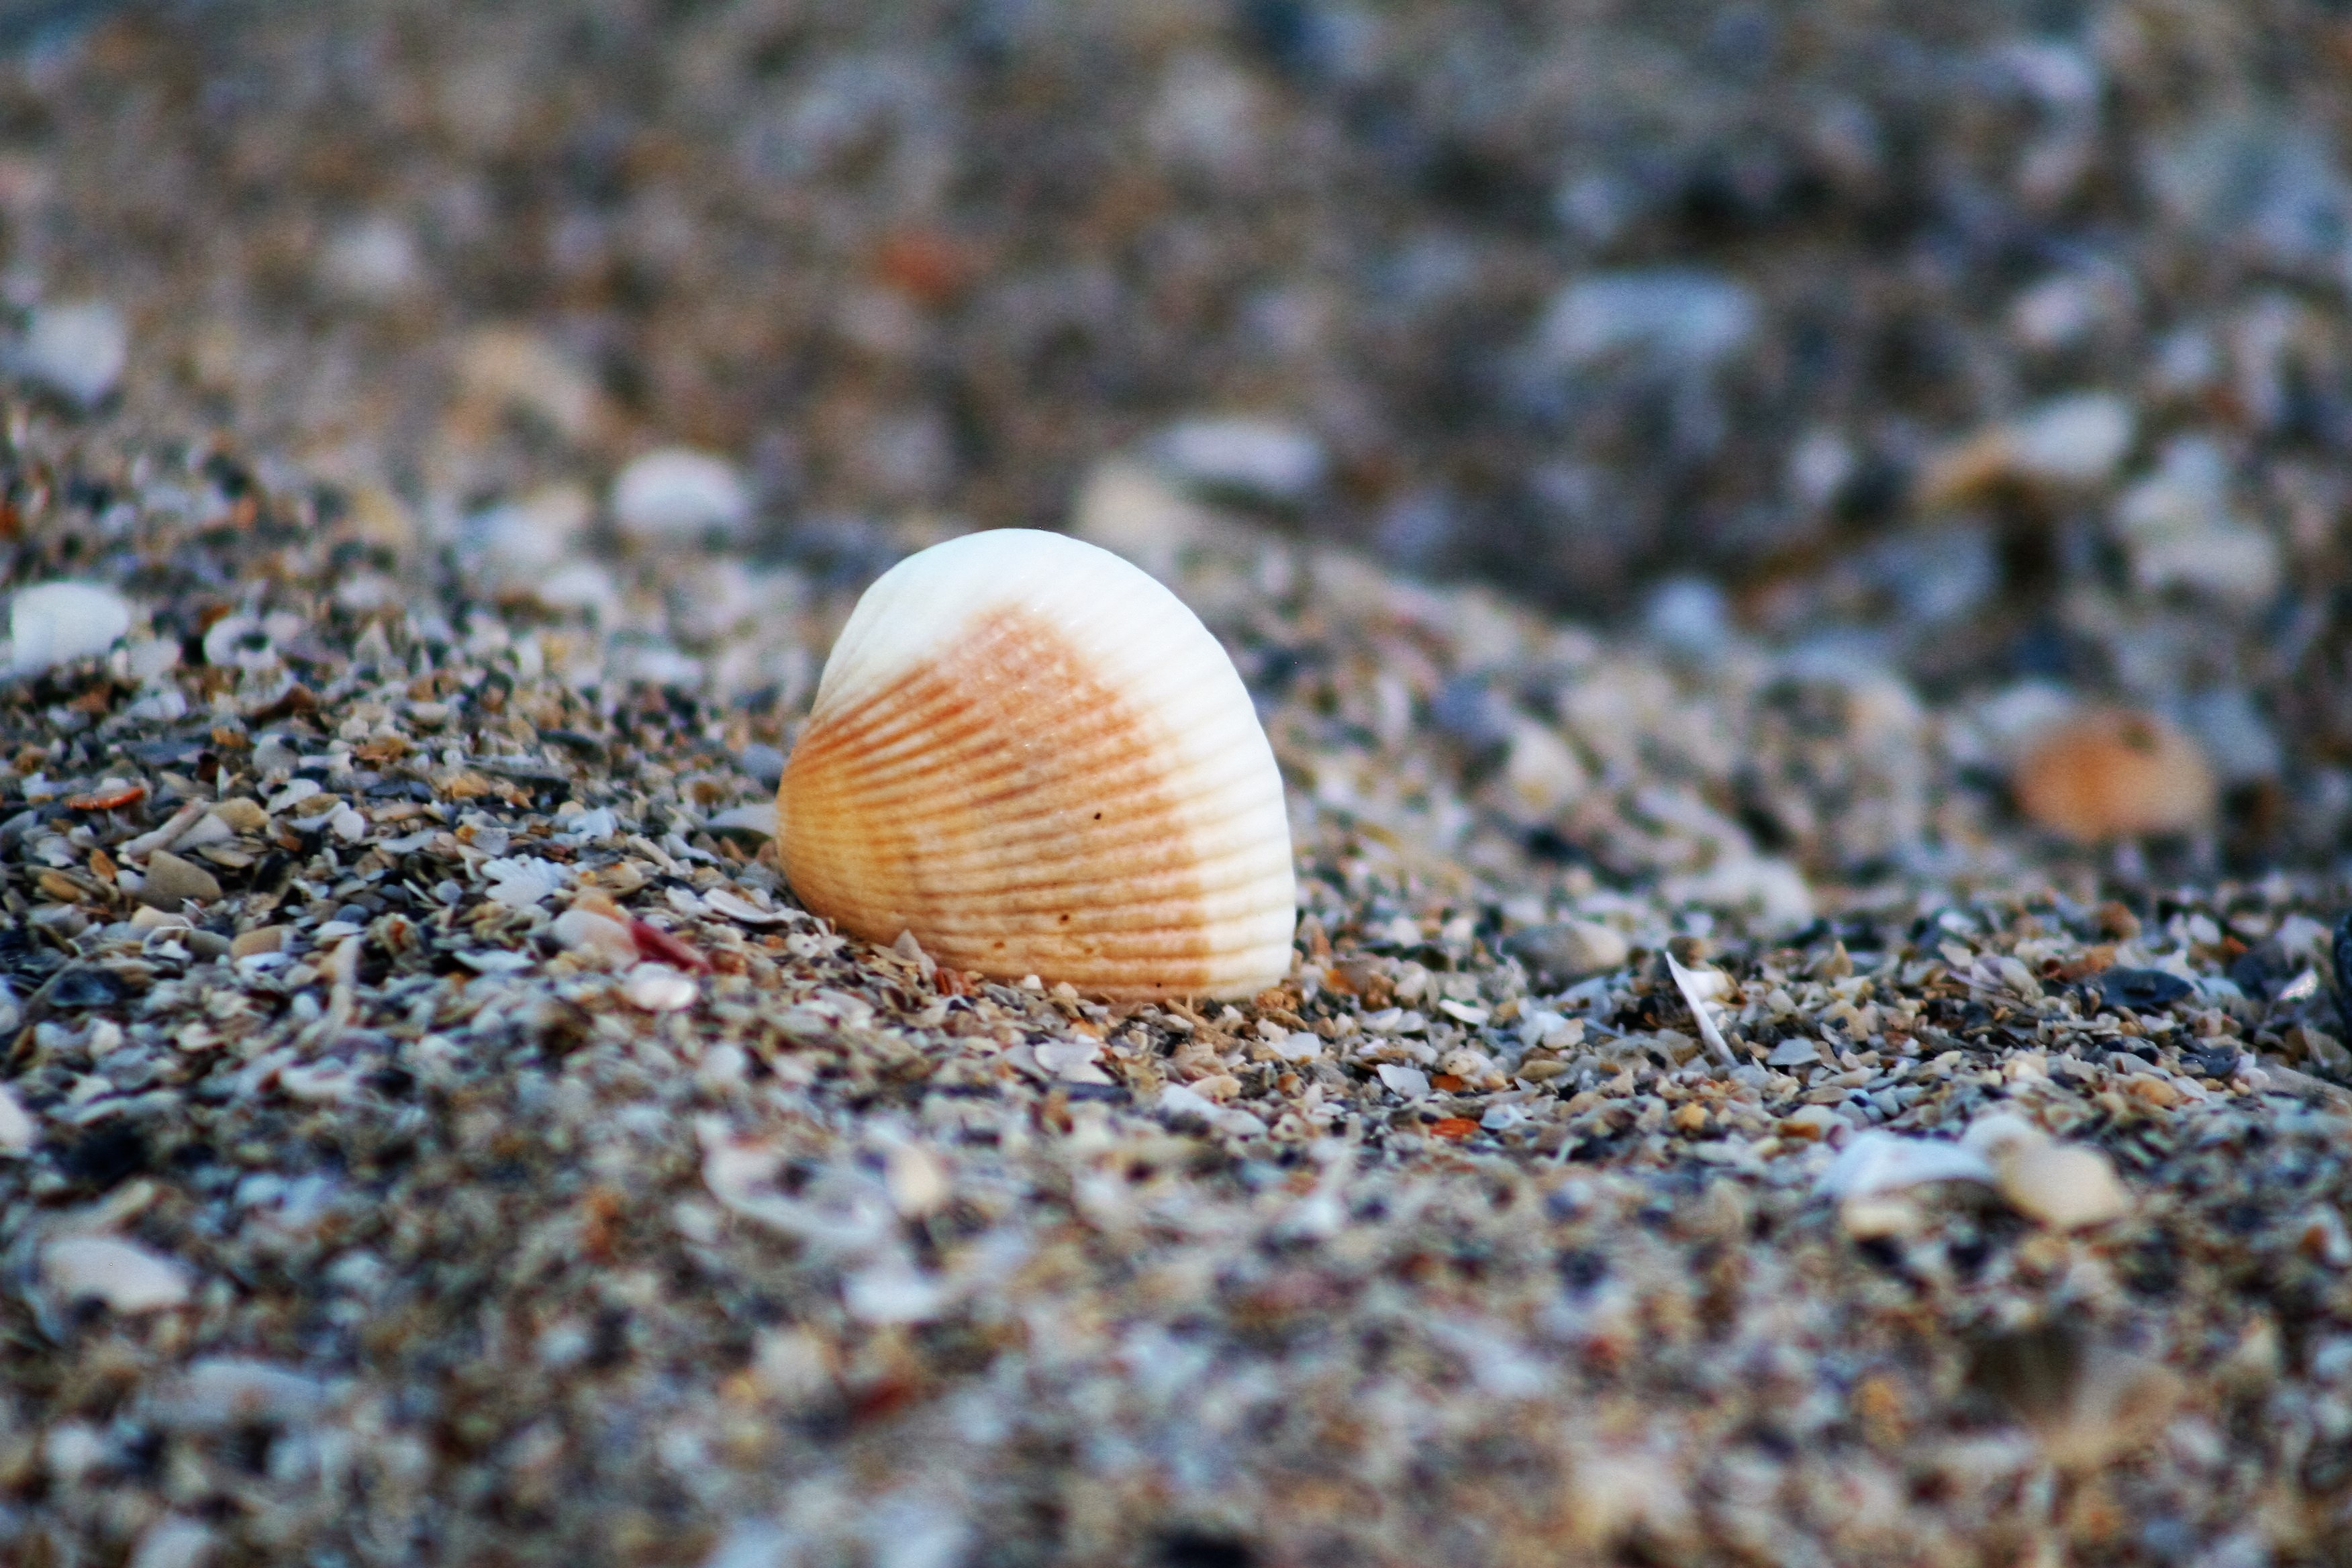
beach, nature, sand, ocean, wildlife, fauna, material, shell, invertebrate, seashell, sea shell, close up, snail, cockle, molluscs, macro photography, sea snail, marine biology, snails and slugs